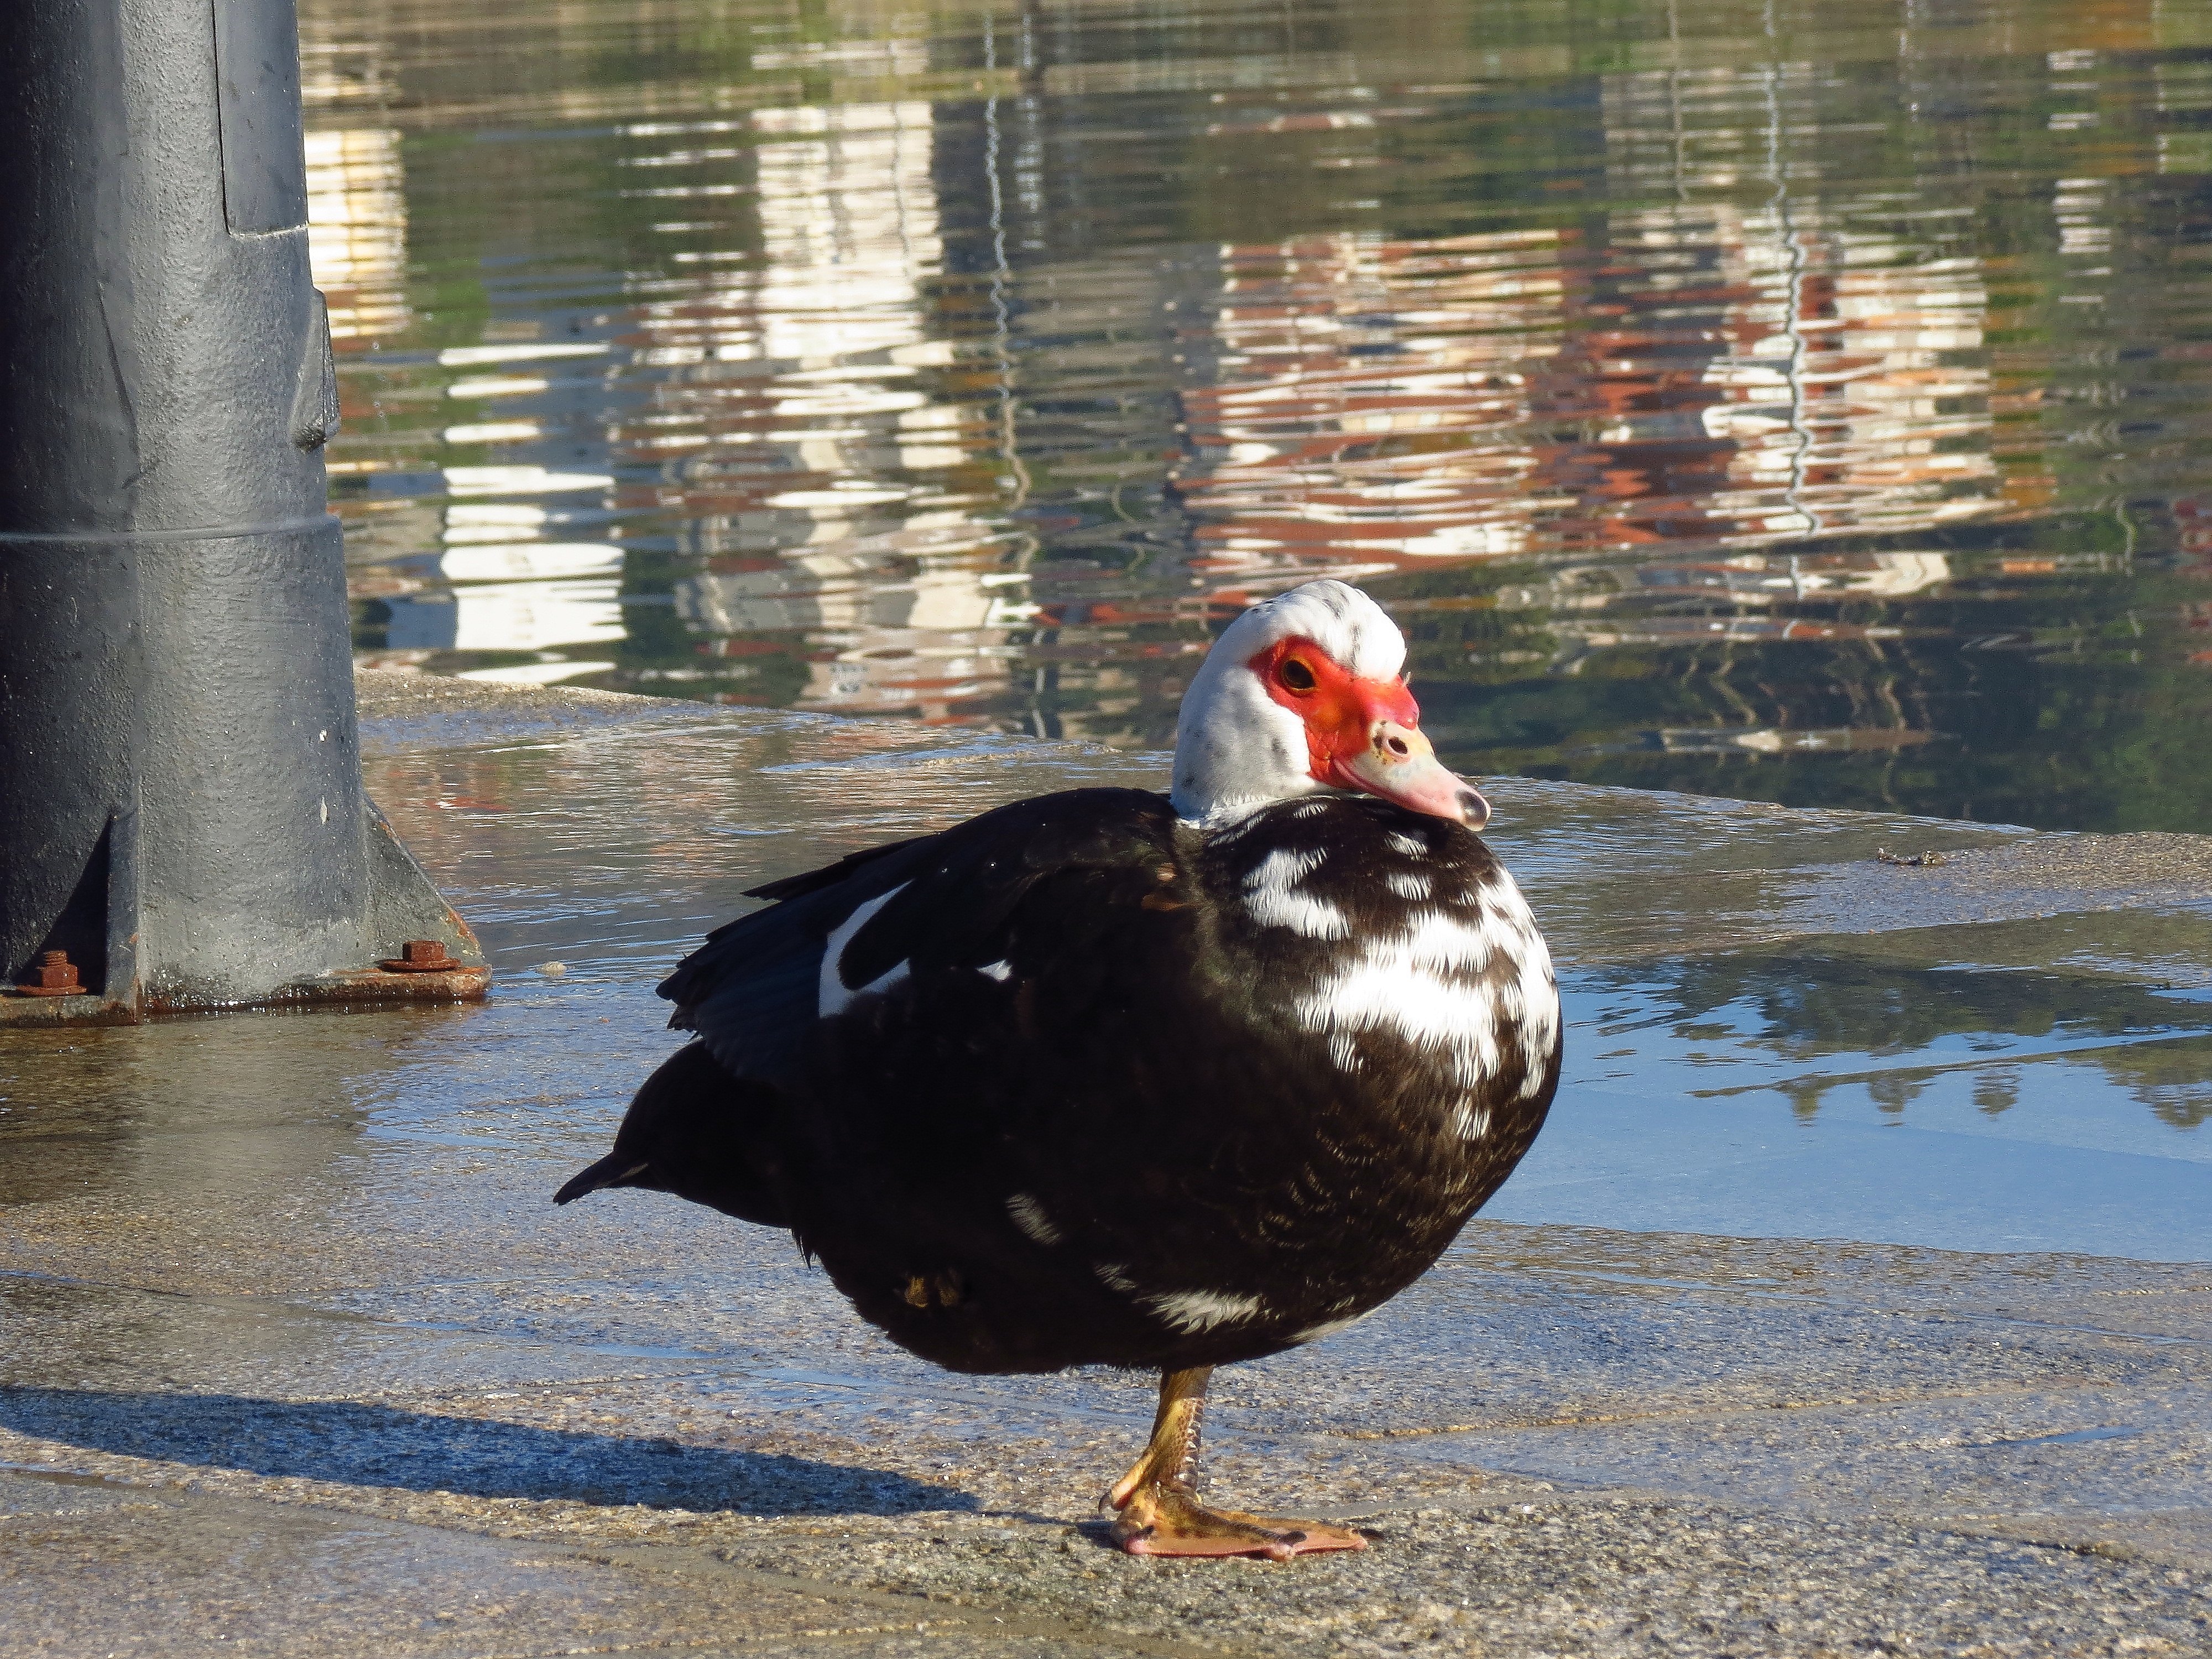
nature, bird, wildlife, beak, fowl, fauna, duck, animals, goose, vertebrate, naturaleza, waterfowl, water bird, ggl1, gaby1, animales, canonsx40hs, ducks geese and swans